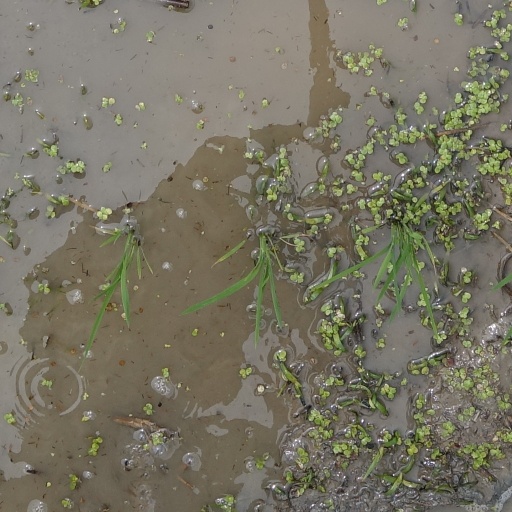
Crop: rice